Laurens Hull

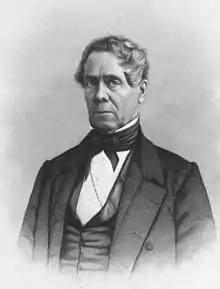
Laurens Hull

Laurens Hull (June 6, 1779 – June 27, 1865) was an American physician and politician from New York State.